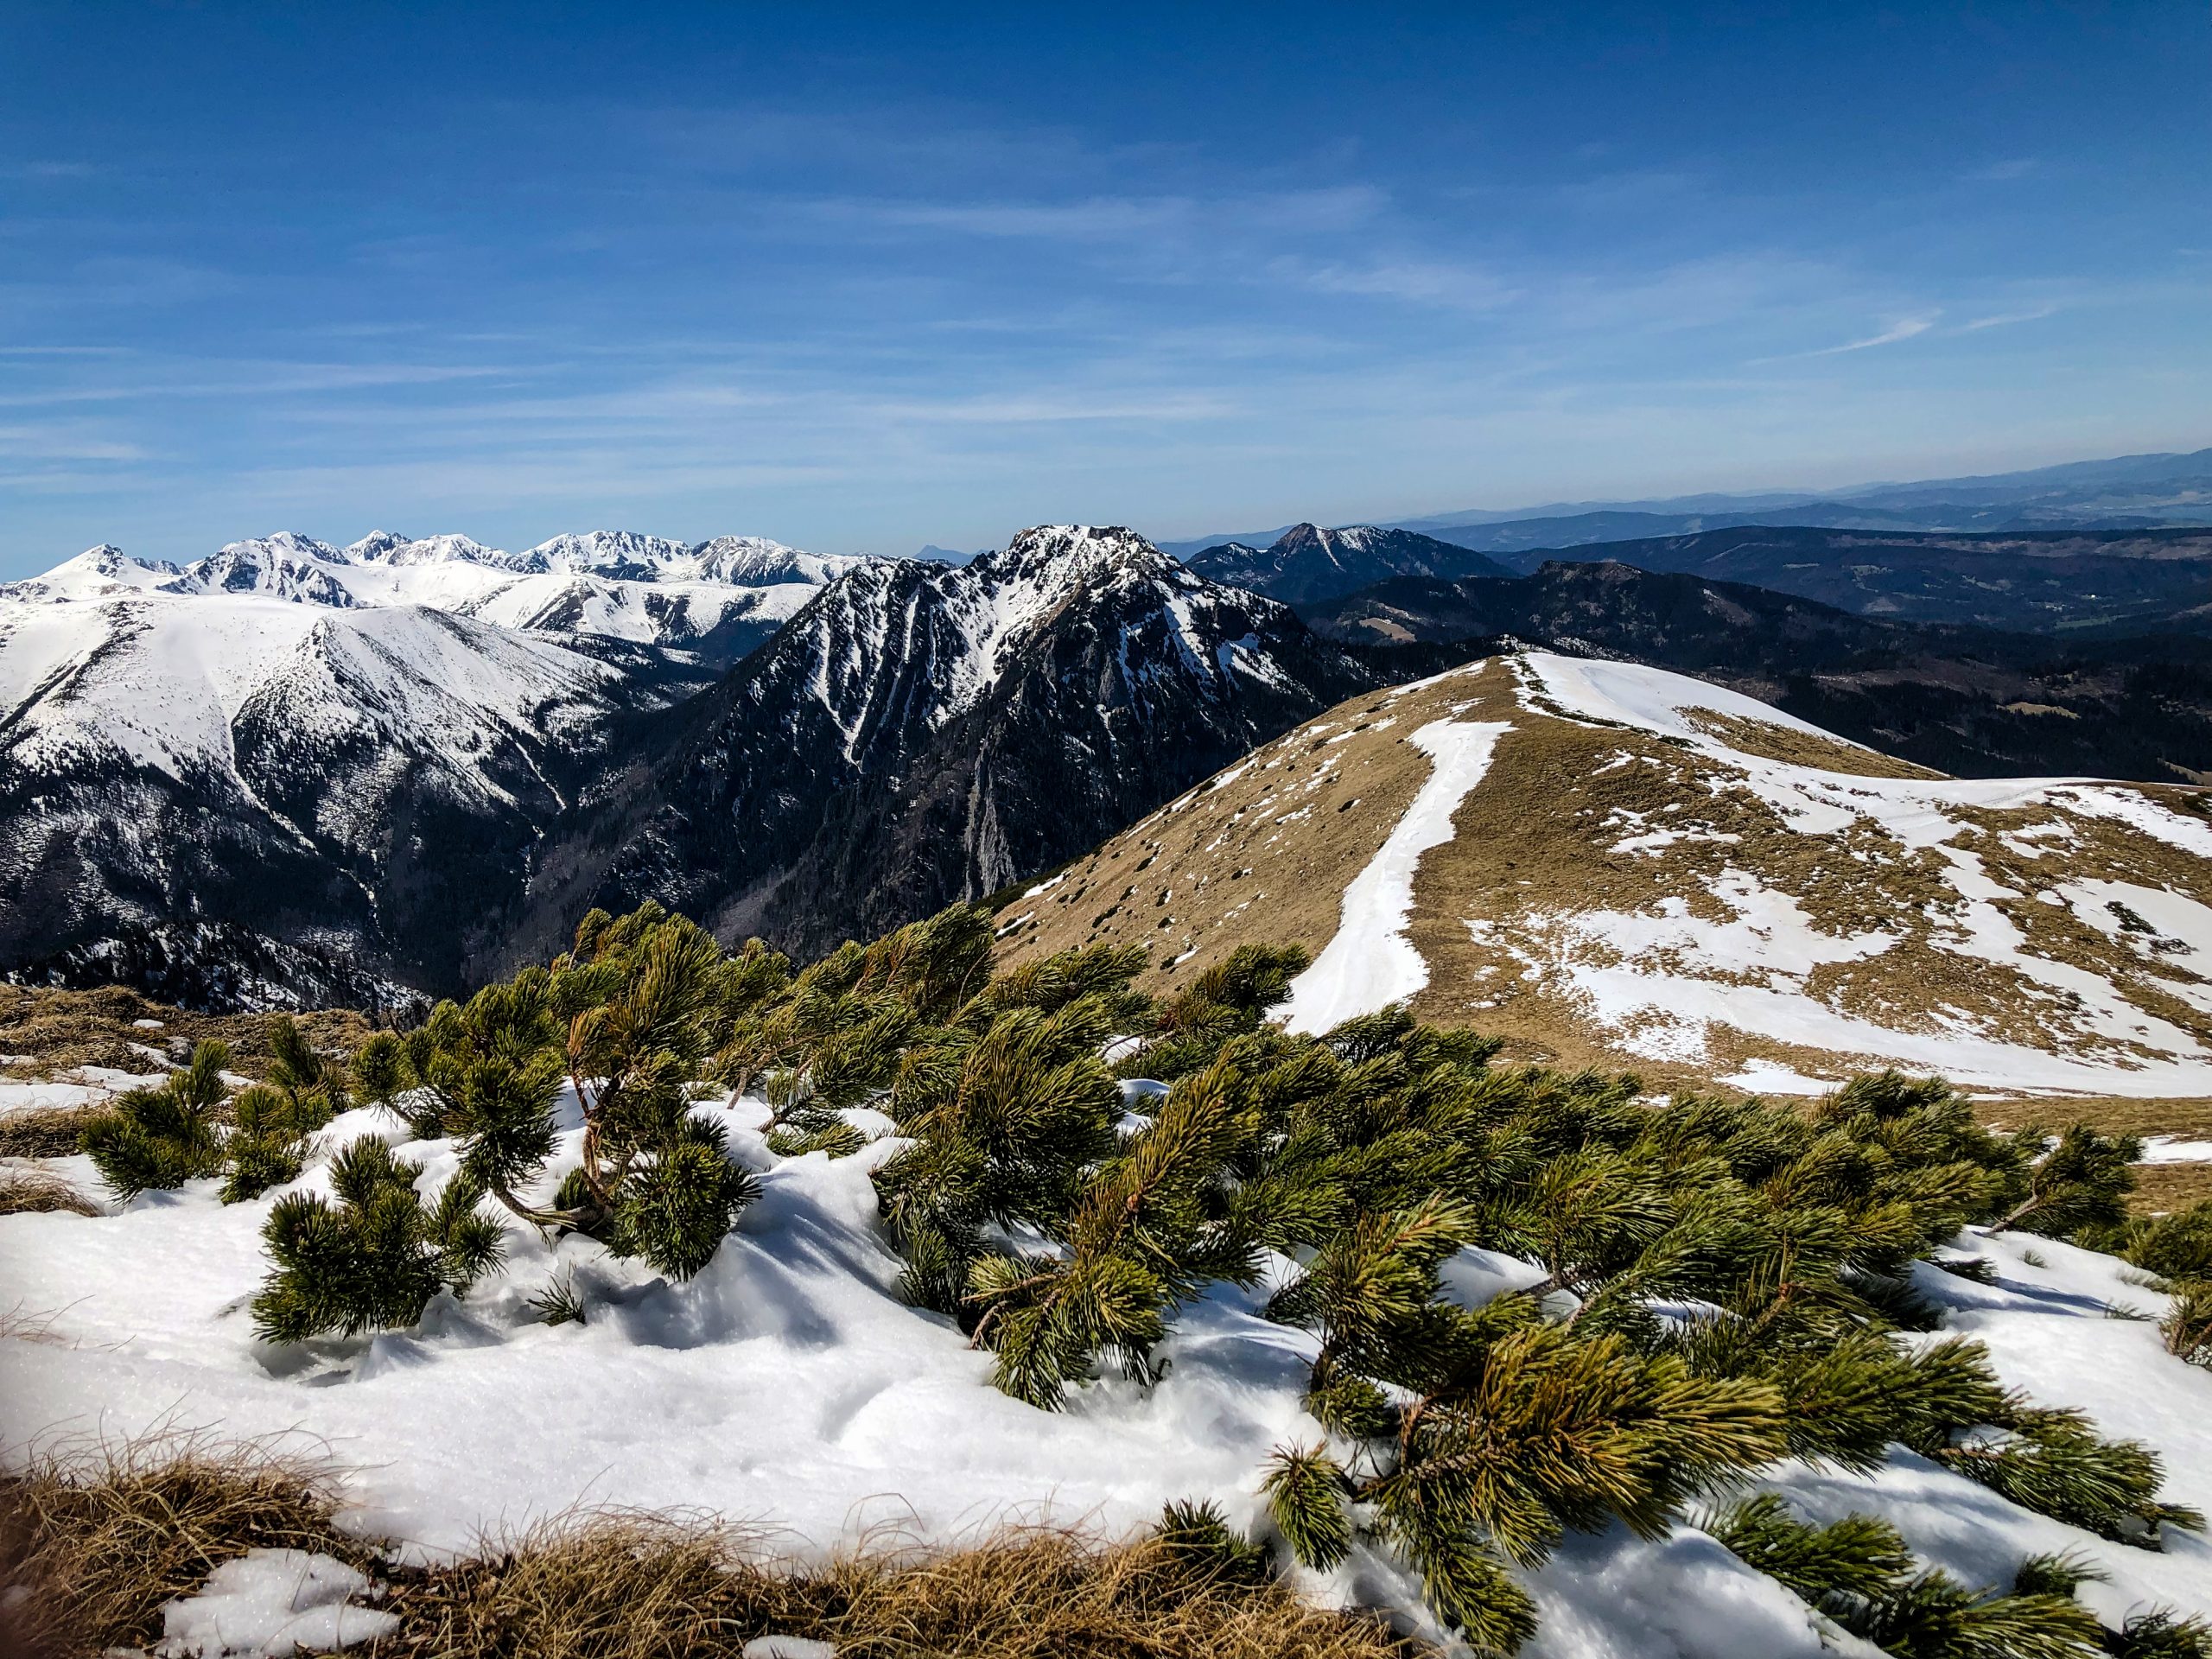
sky, cloud, mountain, snow, plant, ecoregion, natural landscape, highland, slope, freezing, terrain, landscape, mountainous landforms, geological phenomenon, glacial landform, mountain range, grass, ice cap, tree, valley, nunatak, road, hill, geology, hill station, massif, fell, rock, winter, conifer, ridge, plateau, glacier, summit, forest, grassland, tundra, stream, tropical and subtropical coniferous forests, ar te, mountain river, pine, moraine, pine family, fir, panorama